Joanne Osborne

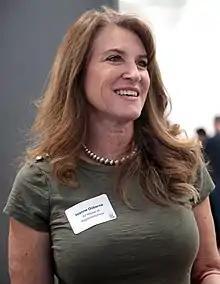

Joanne Osborne is an American politician and a former Republican member of the Arizona House of Representatives representing District 13 from 2019 to 2023. Osborne was elected in 2018 defeating Republican incumbent state representative Darin Mitchell in the Republican primary.